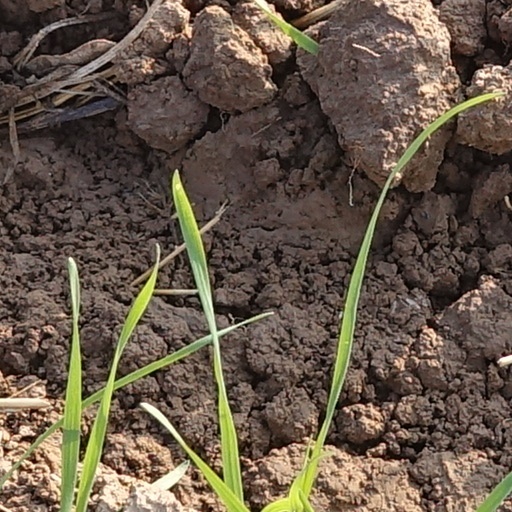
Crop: wheat